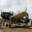
Label: airplane